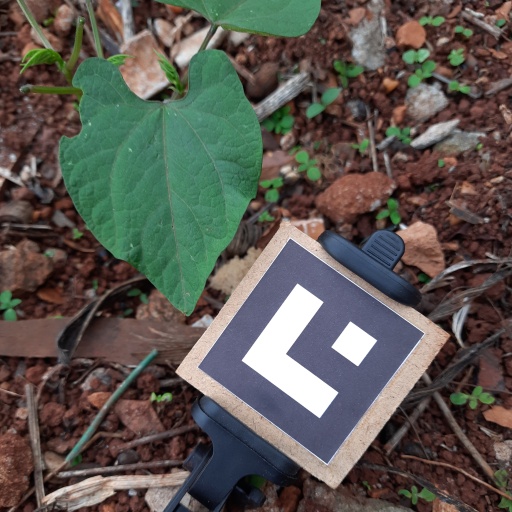
Observations: wavy surface, eating holes in the edge, under shade